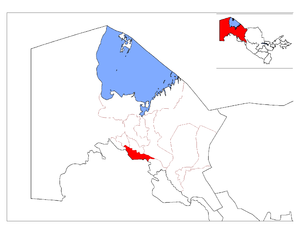
Xoʻjayli est une ville du Karakalpakistan, en Ouzbékistan.